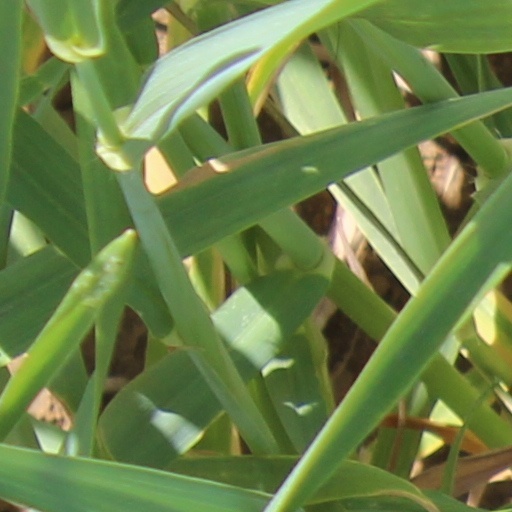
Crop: wheat